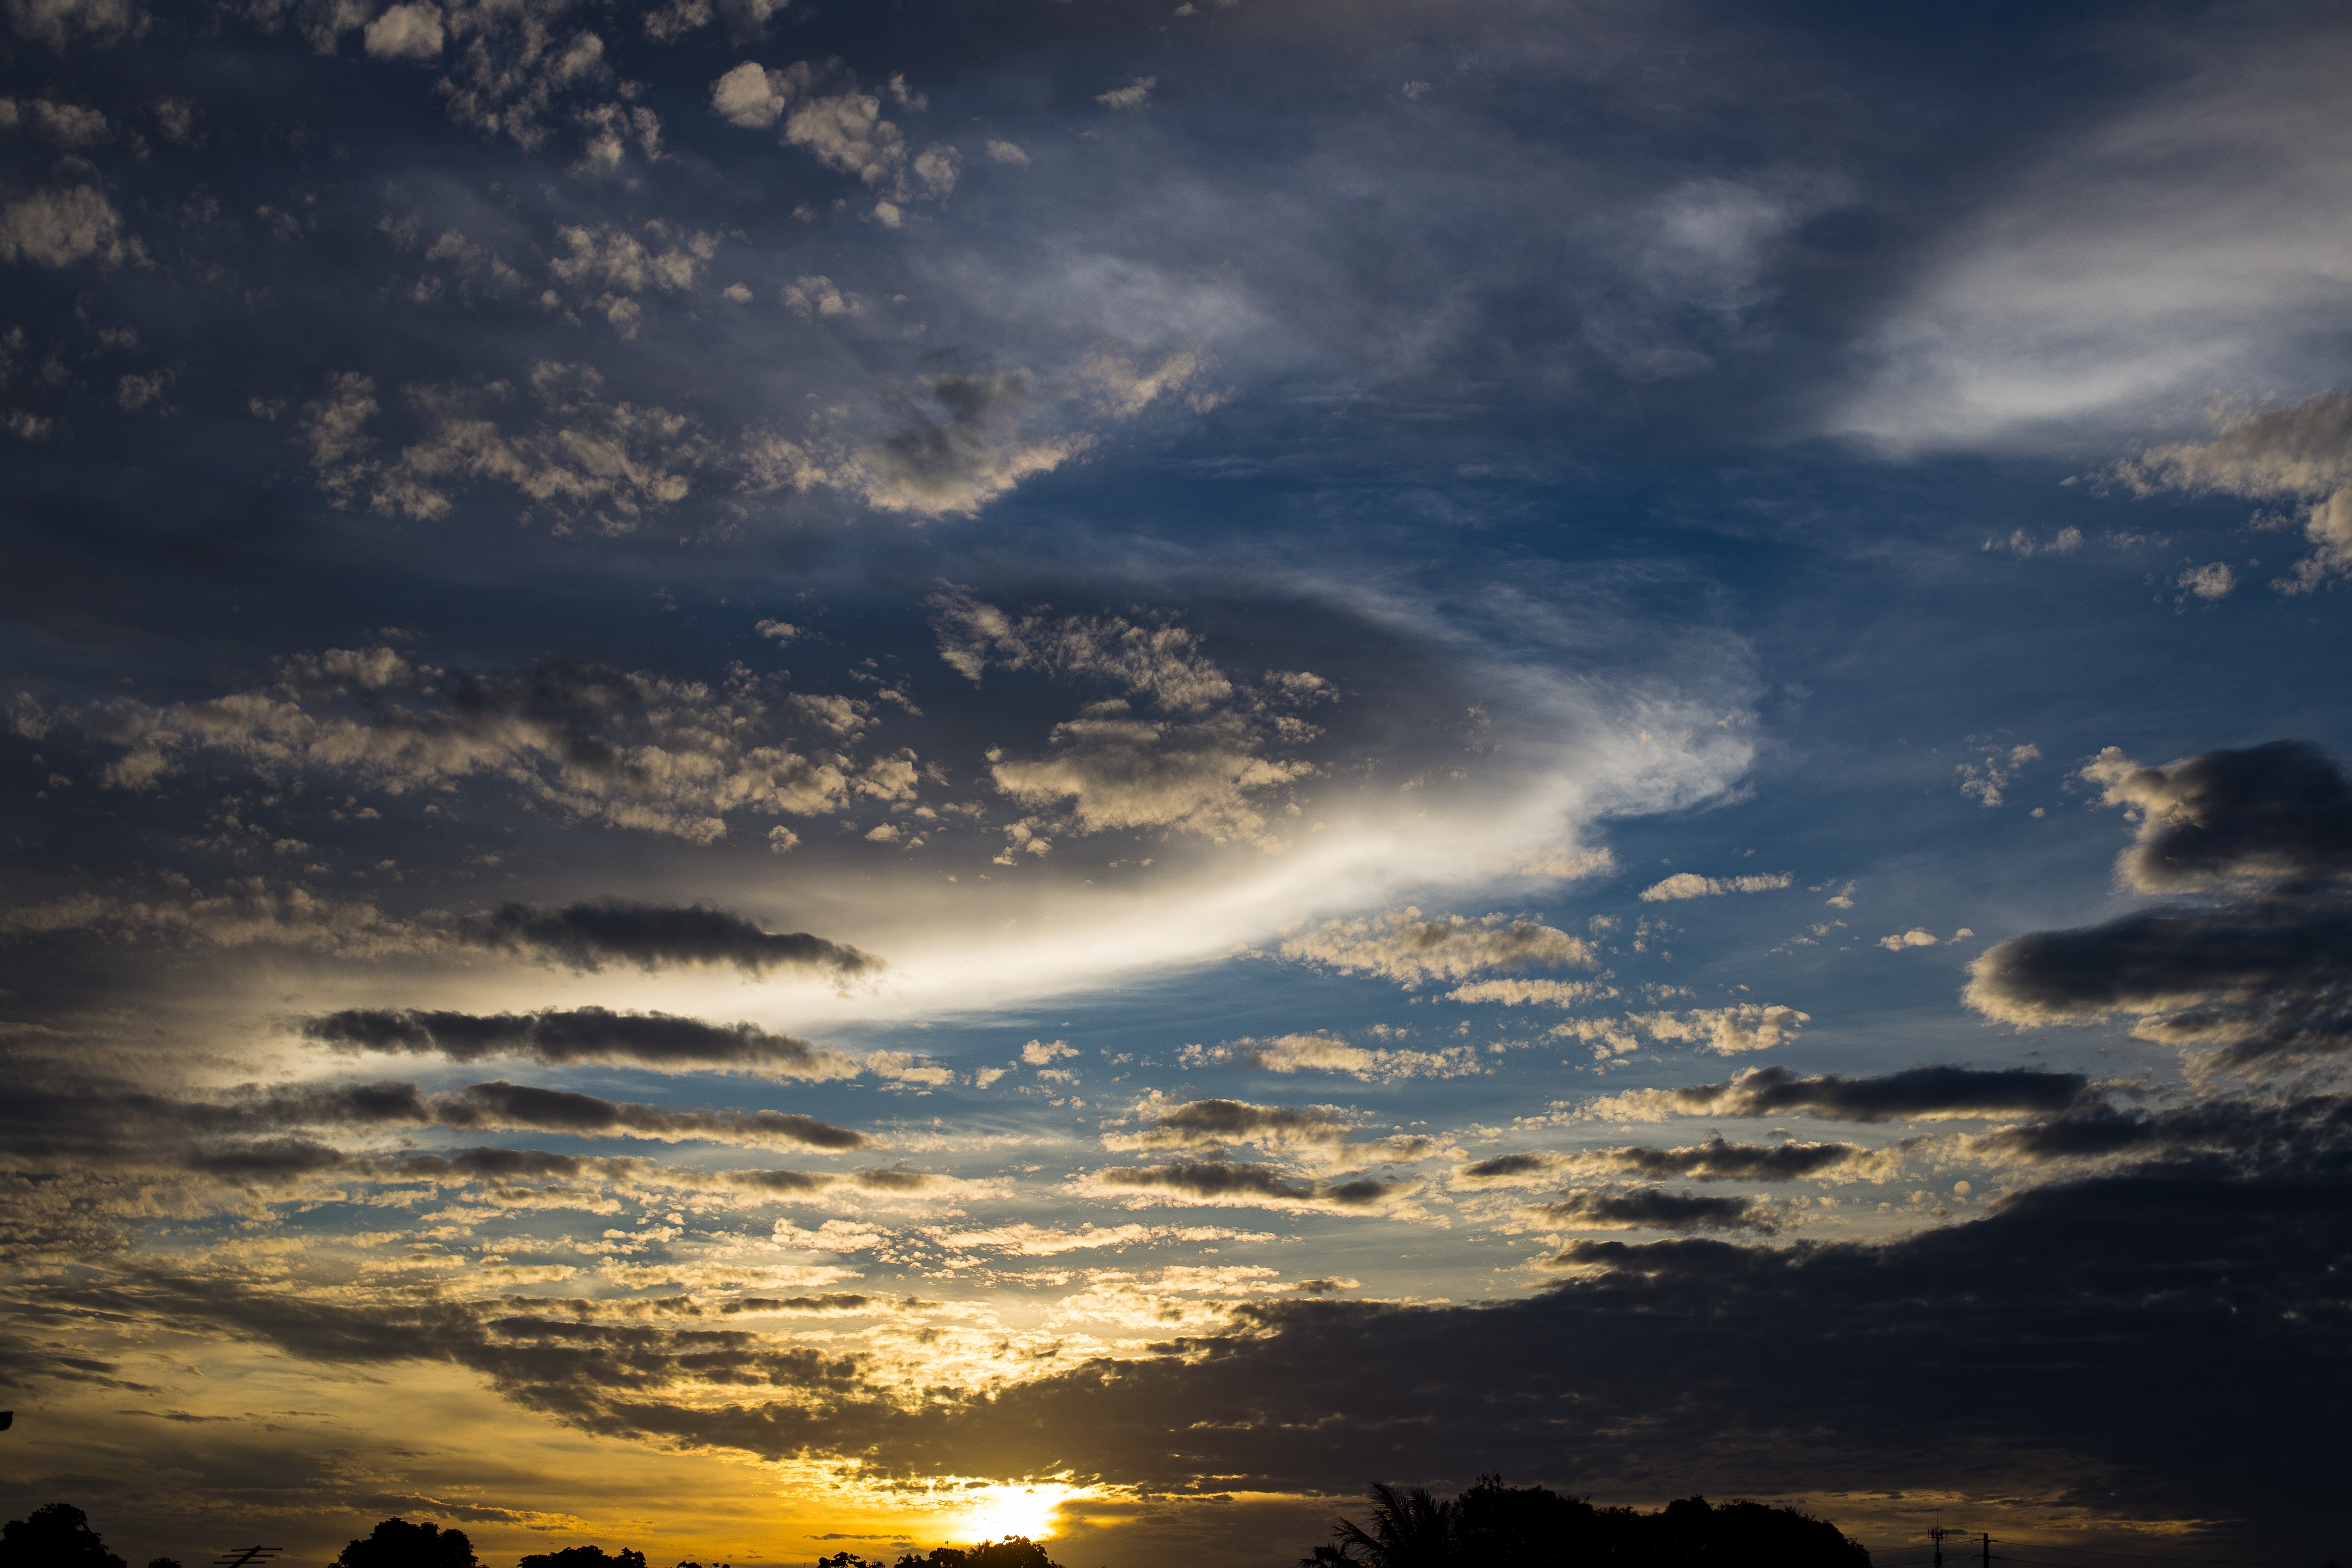
sea, horizon, cloud, sky, sun, sunrise, sunset, sunlight, morning, dawn, atmosphere, dusk, evening, cumulus, afterglow, meteorological phenomenon, red sky at morning